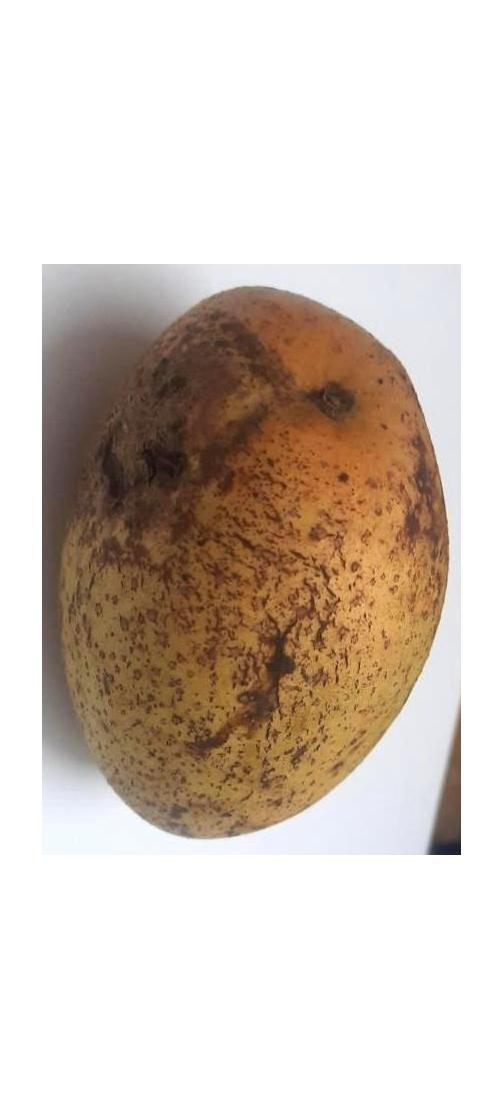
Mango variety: Ashshina Classic